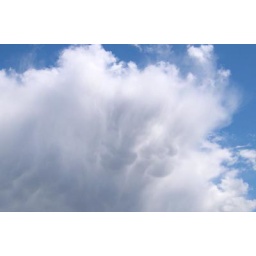
Amazing cloud I snapped while riding in a car